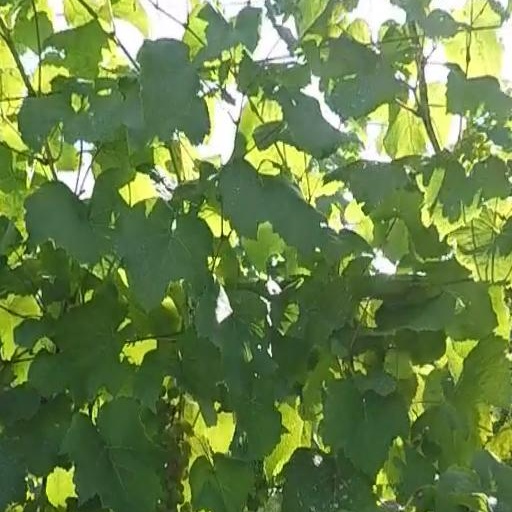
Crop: grape